William Baumgardner Farm

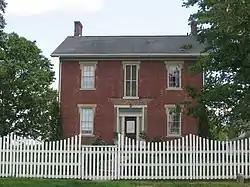
Front of the farmhouse

The William Baumgardner Farm is a historic farmstead located near New Carlisle in Miami County, Ohio, United States. Constructed in 1857, the site remains typical of period farmsteads, and it has been named a historic site.